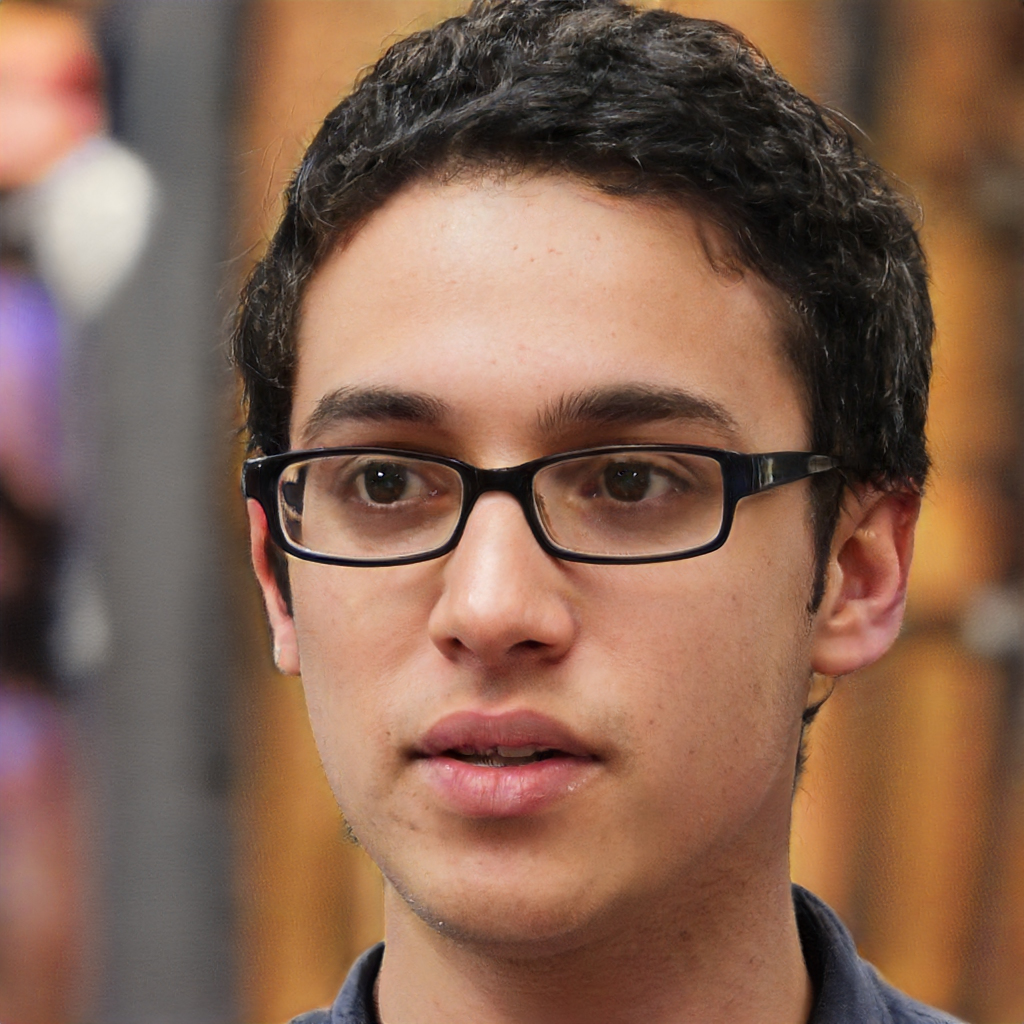
Label: No Watermark